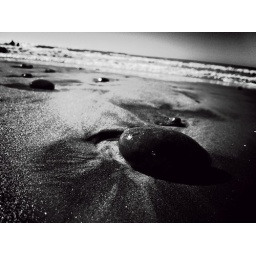
Rock crater in black and white